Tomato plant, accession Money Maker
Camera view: bottom (45 deg); turntable rotation: 300 degrees
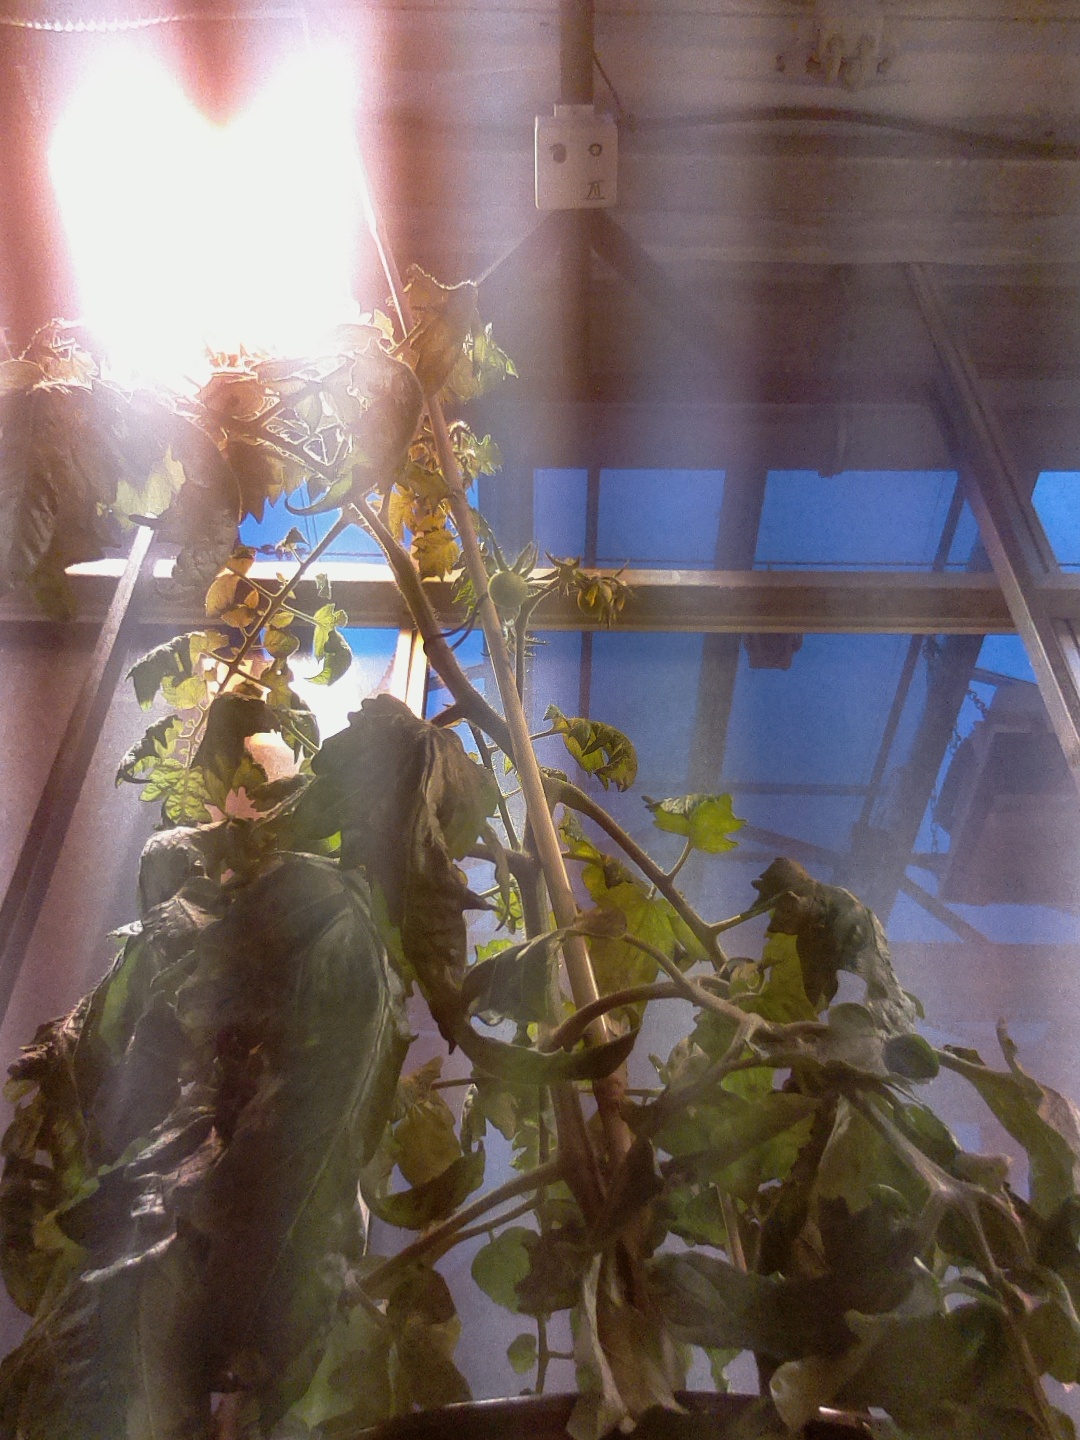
BBCH growth stage 71: 10%-20% of final fruit size